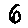
Label: 6